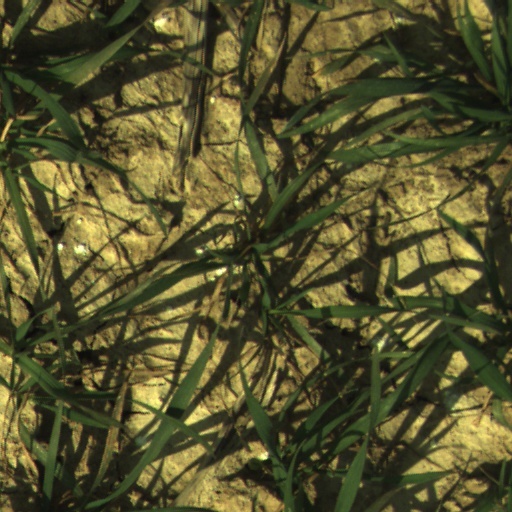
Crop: wheat